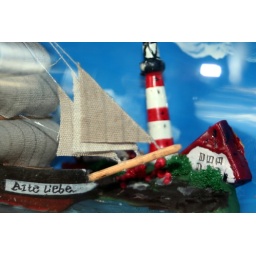
this ship in a bottle was a present of my old love Burkhard